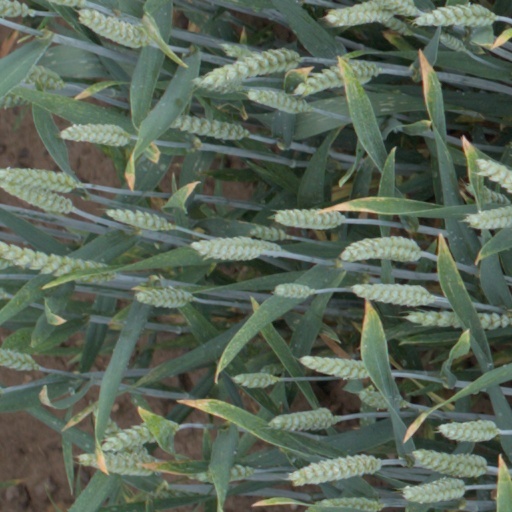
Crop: wheat